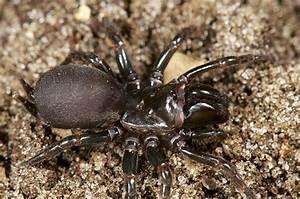
spider